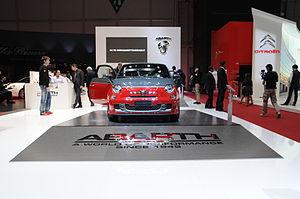
Salon international de l'automobile de Genève 2012
La Fiat 500 Abarth est une automobile sportive élaborée par Abarth sur la base de la Fiat 500 de 2008.